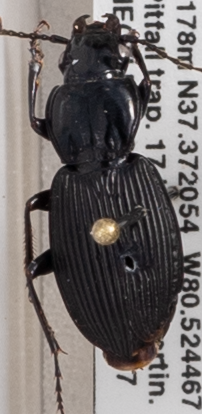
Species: Pterostichus lachrymosus
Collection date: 2018-07-17
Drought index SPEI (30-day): -0.508
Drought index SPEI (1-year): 0.348
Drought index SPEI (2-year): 0.32